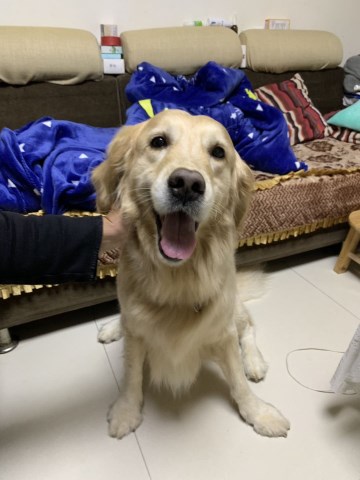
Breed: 5355-n000126-golden_retriever